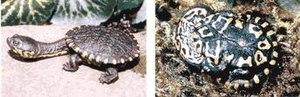
Chelodina canni est une espèce de tortue de la famille des Chelidae.